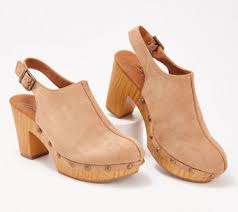
Label: Clog